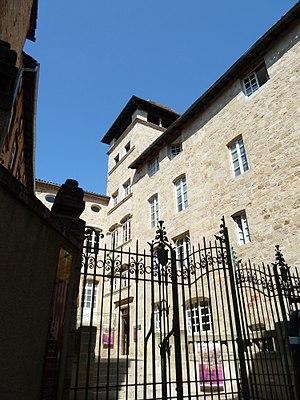
Hôtel de Ville (Figeac)
Cet article dresse une liste par ordre de mandat des maires de Figeac.